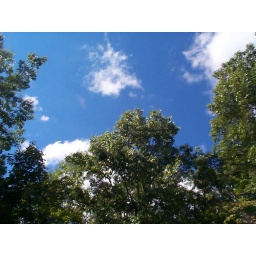
The late afternoon sky framed by trees